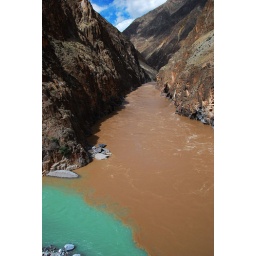
The green river is a tributary river of Nu River. Because of minerals in the mountains, the color of water is interesting.